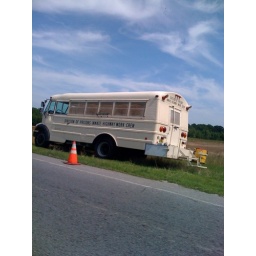
And meanwhile talking about wiley's grandpatty's fruit cake cookies &amp;amp; how they had peach brandy in them. :)